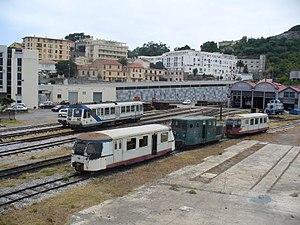
La gare de Bastia est une gare ferroviaire française terminus de la ligne de Bastia à Ajaccio, située au centre-ville de Bastia dans le département de Haute-Corse, en région Corse.